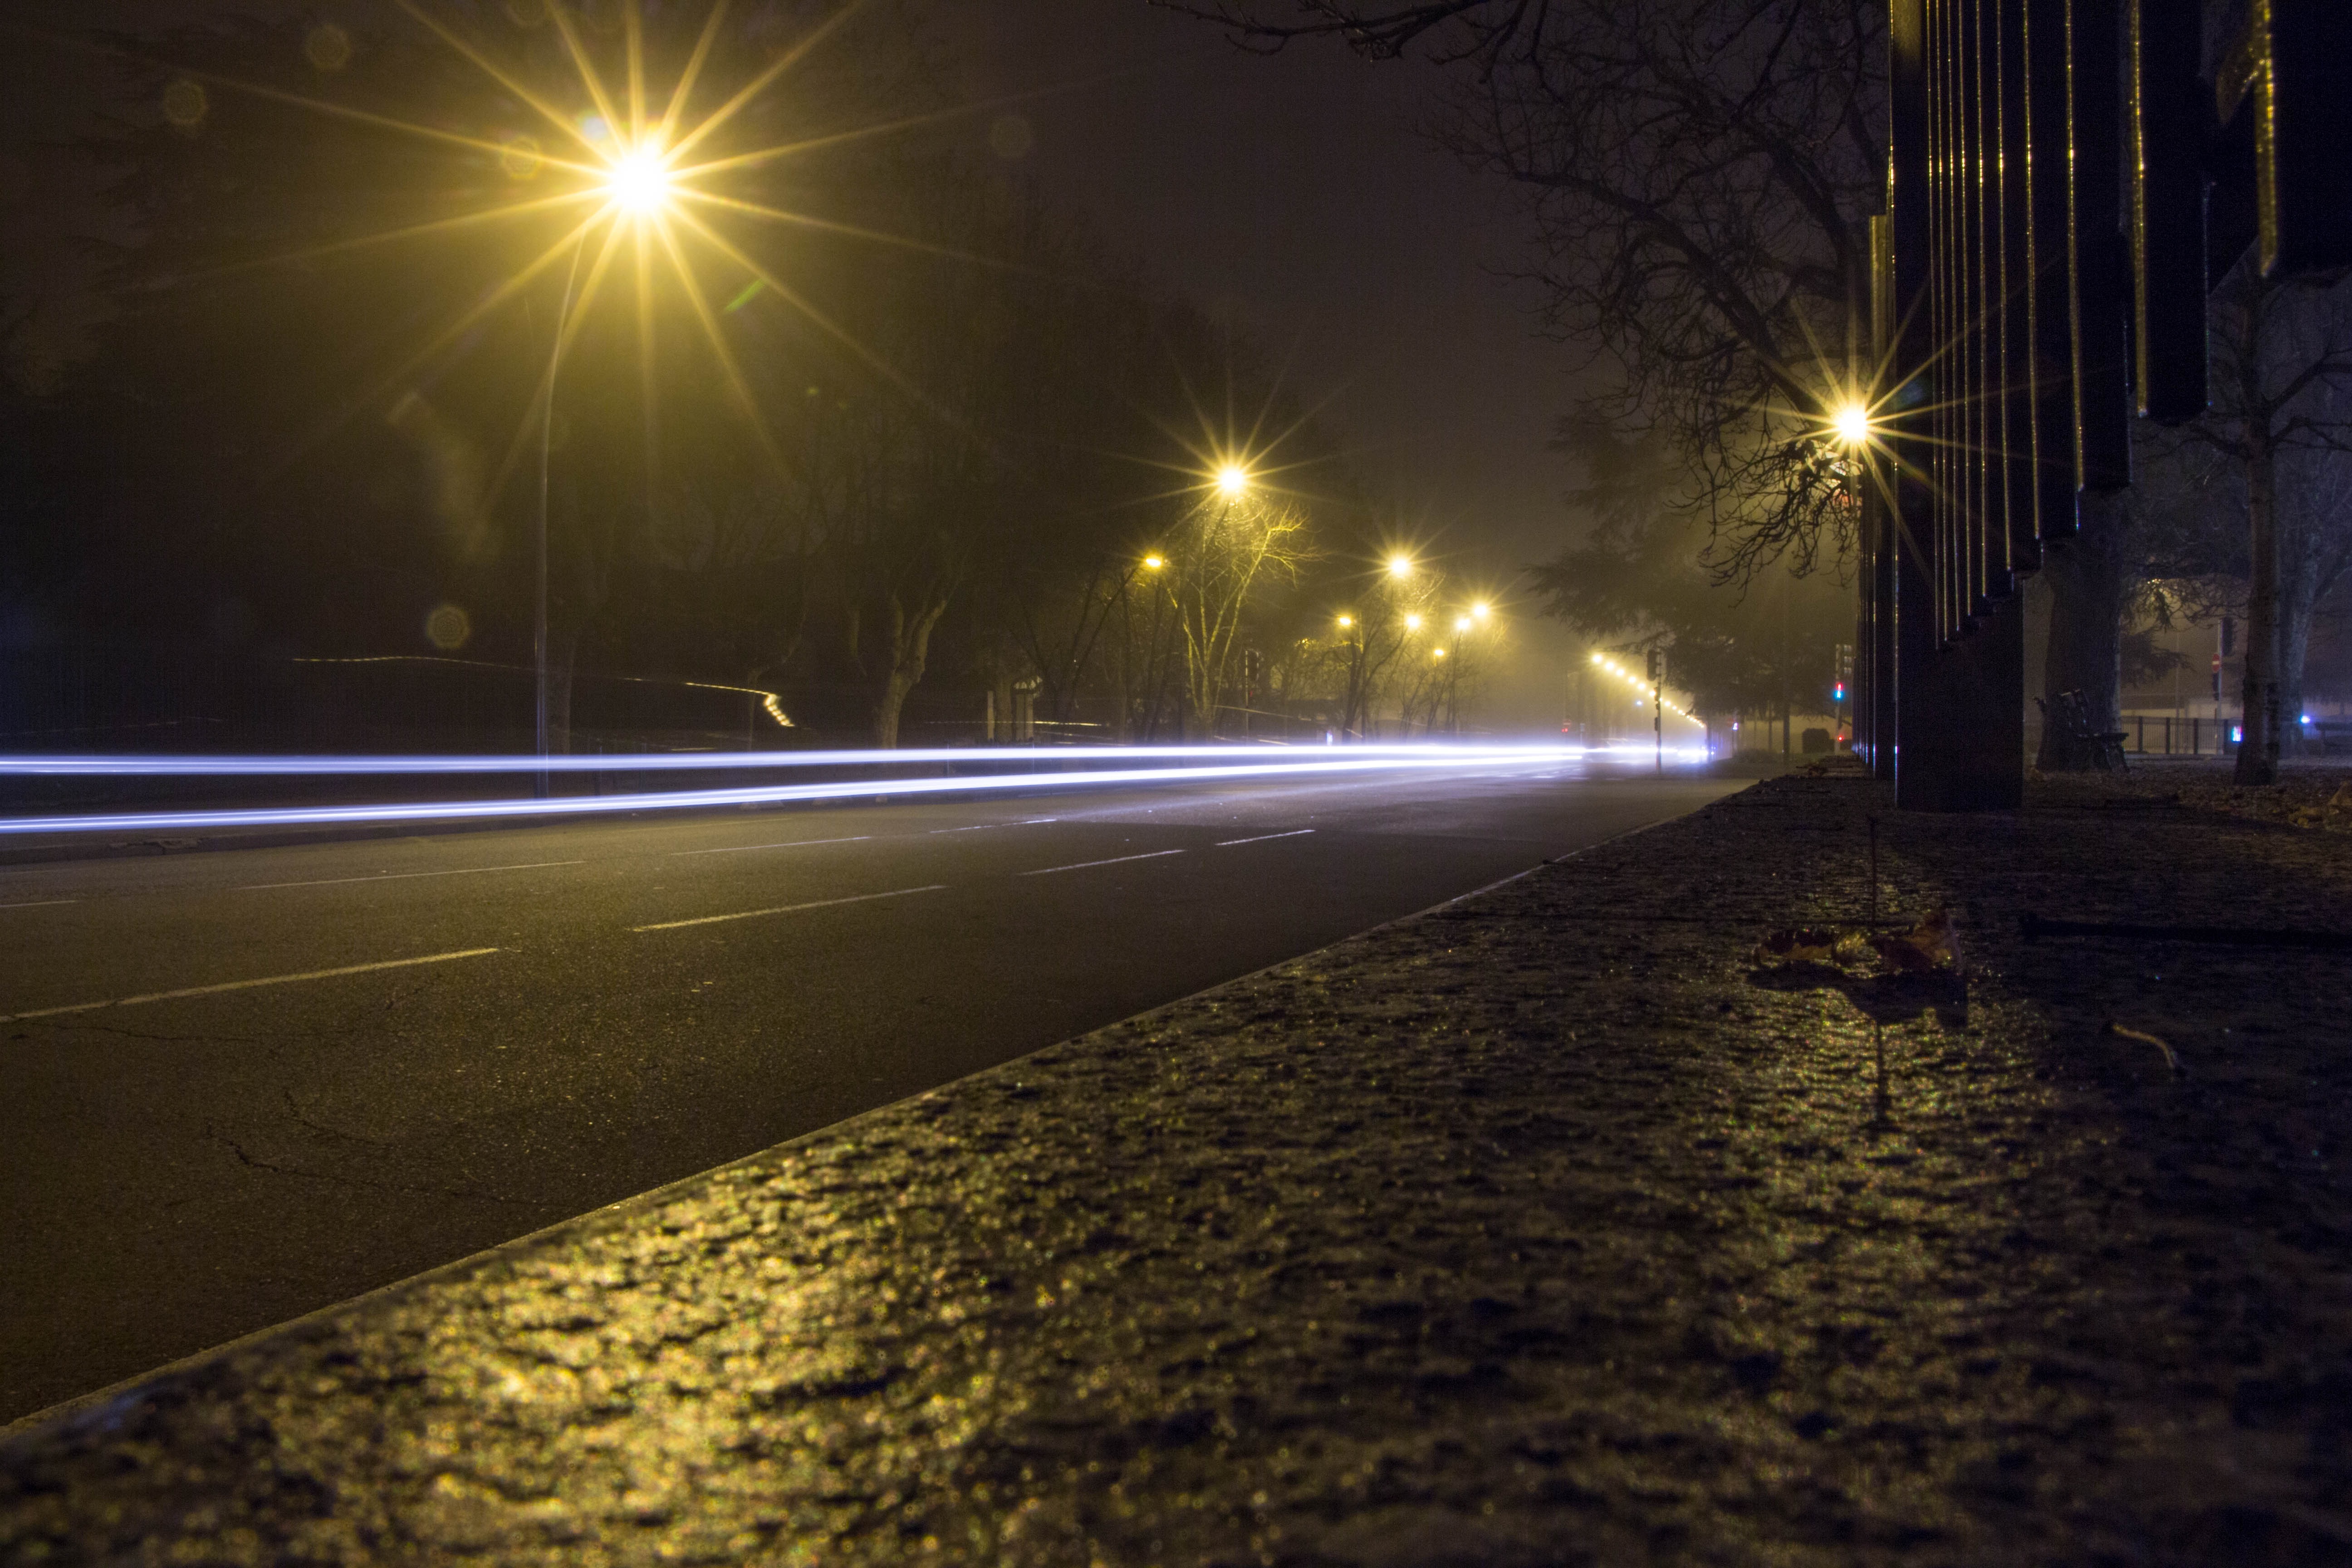
night, darkness, light, weather, evening, morning, lighting, street light, sunlight, midnight, dusk